Cerro de Chipinque

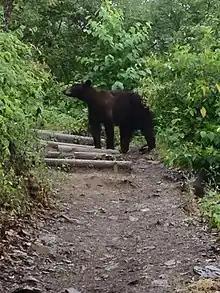
American Black Bear (Ursus americanus) seen in Chipinque.

This area is defined mainly by the large coniferous forest. Some of the plants there are "Agave americana", "A. bracteosa", "A. scabra", "Asclepias" (milkweed) sp., "Cercis canadensis" (eastern redbud), "Cestrum parqui", "Cordia boissieri", "Echinocereus" sp., "Euphorbia" (spurge) sp., ferns, "Garrya elliptica", "Havardia" ("tenaza") sp., "Ipomoea" (morning glory) sp., "Juniperus flaccida" ("enebro triste"), "Justicia" sp., "Lantana" sp., "Lenophyllum" sp., "Mammillaria" (pincushion) sp., "Monarda" (bee balm) sp., "Nicotiana" (tobacco) sp., "Opuntia" (prickly pear) sp., "Pinus pseudostrobus" ("pino lacio"), "Prosopis" (mesquite) sp., "Prunus persica" ("durazno"), "Quercus canbyi" ("encino duraznillo") and other types of oak, "Vachellia constricta" ("chaparro prieto") and "Vachellia farnesiana" ("huizache" or sweet acacia).